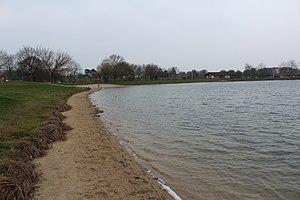
Lac de Bouvent, Bourg-en-Bresse.
Bourg-en-Bresse est une commune française, préfecture du département de l'Ain en région Auvergne-Rhône-Alpes.